Friedrich von Logau

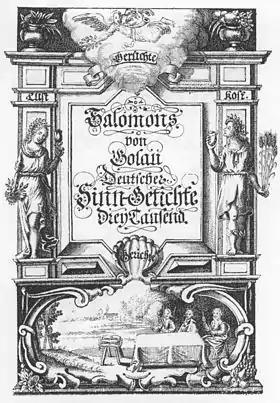
"Sinngedichte", copperplate title print, 1654

Friedrich von Logau (January 1605 – 24 July 1655) was a German poet and epigrammatist of the Baroque era.